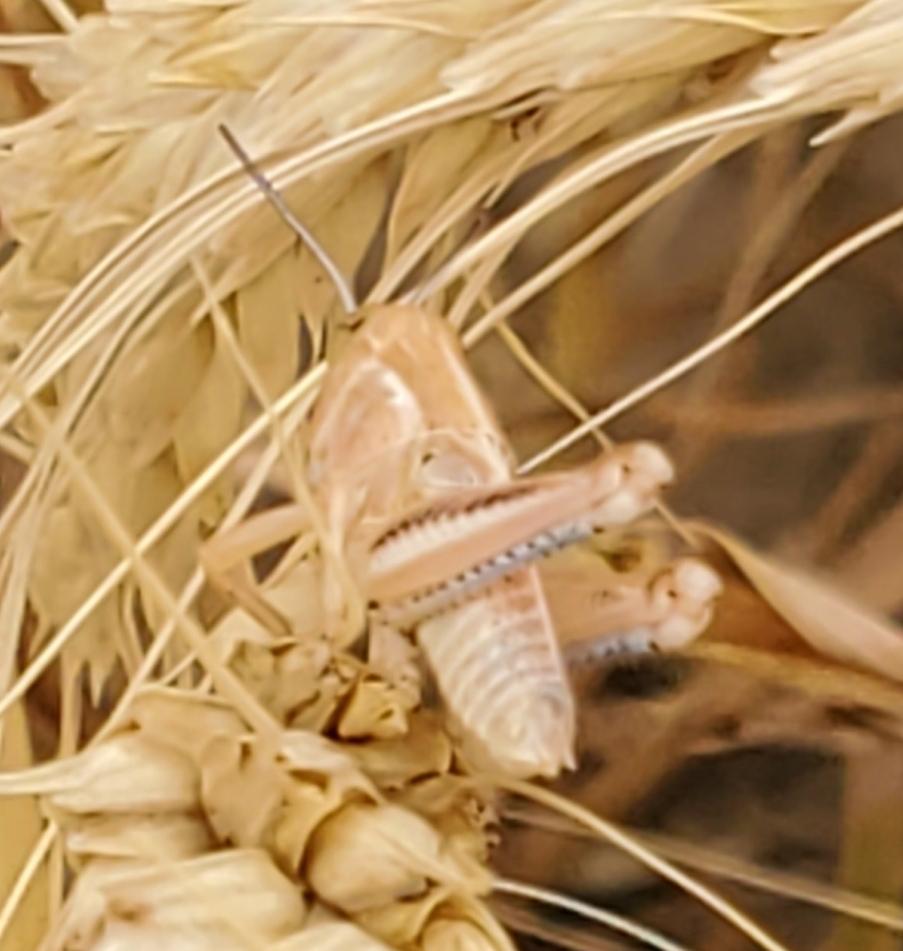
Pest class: occasional_pest